History of Batumi

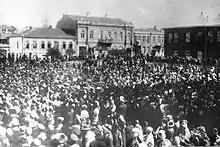
Demonstration in Batumi in 1917

On 25 August 1878, the Russian army under General Dmitry Ivanovich Svyatopolk-Mirsky entered Batoum, and the Ottoman marshal Dervish-Pasha surrendered him a city key in Aziziye Square (modern-day Freedom Square).